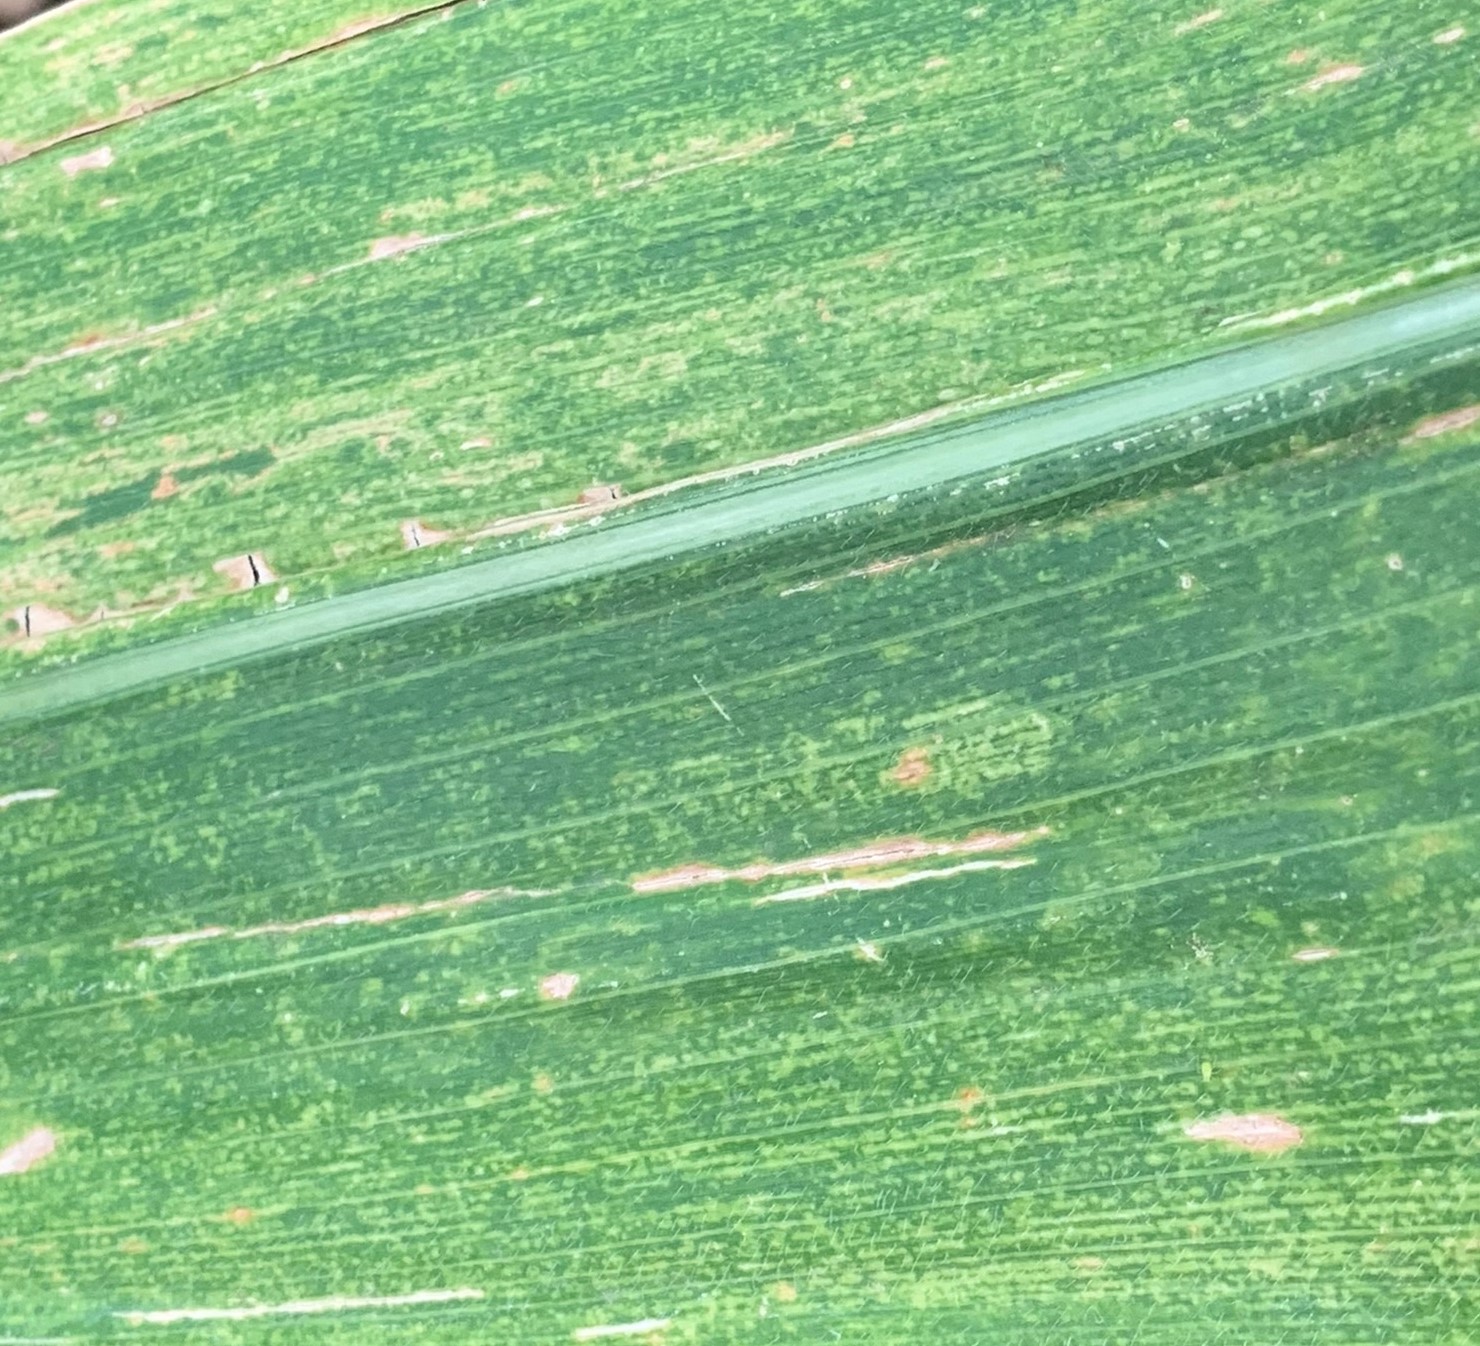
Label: MLN